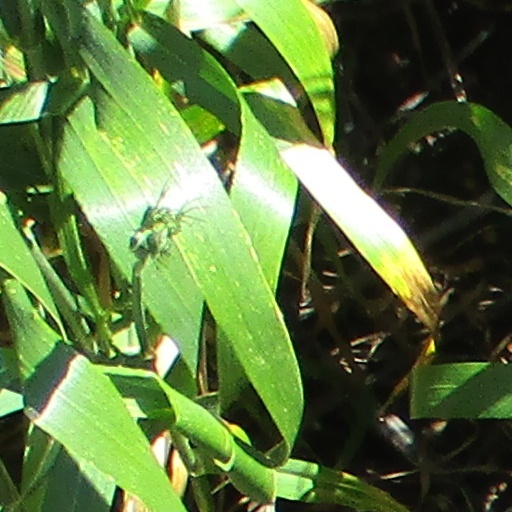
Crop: wheat